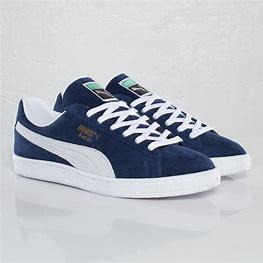
Brand: Puma
Model: Suede Classic